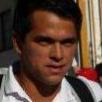
Age: 21